Münster Cathedral

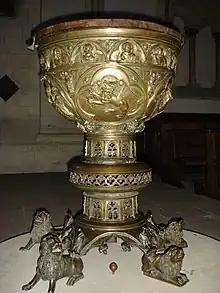
Baptismal font with lion motifs in the west choir

On the west wall of the Old Choir is the Baroque high altar (1.), which was made by Adrian van den Boegart und Gerhard Gröninger. The high altar was donated by Gröninger on behalf of the cathedral chapter in 1619. The new high altar was intended to be able to hold, protect and display all the relics of the cathedral. Gröninger supplied further altar designs, in which the central part of the altar (retabel) was conceived as a stone reliquary. He discussed the form of the altar wings, also in 1619, with the important painter Peter Paul Rubens. But the order for the six panel paintings of the altar wings was filled in the end by Adrian van den Boegart of Amsterdam.